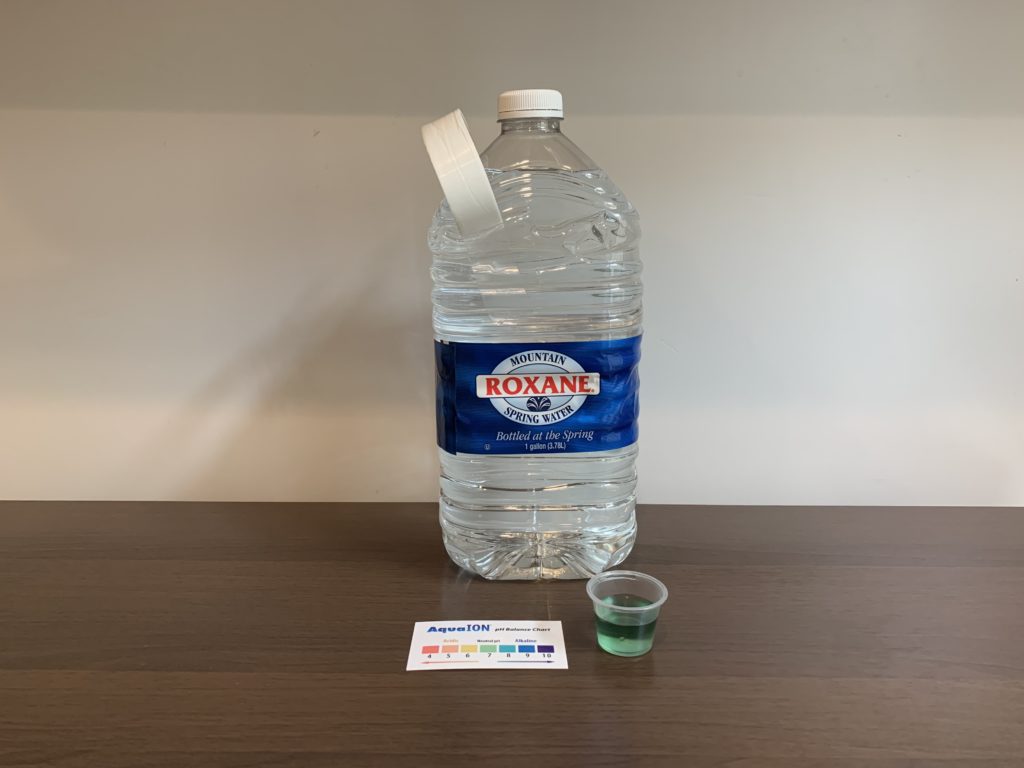
Waste category: plastic